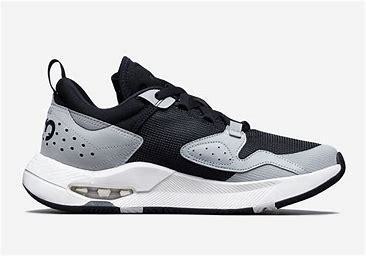
Brand: Jordan
Model: Air Cadence